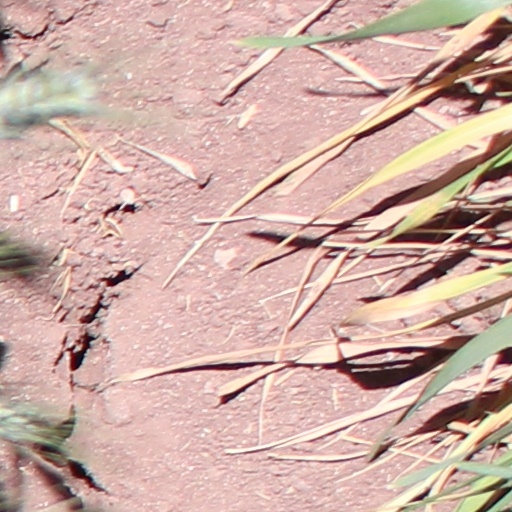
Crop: wheat